Diana Beck

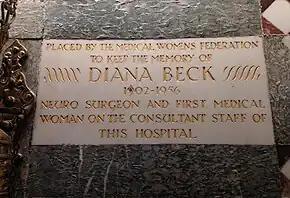
Diana Beck memorial plaque at Fitzrovia Chapel

Beck suffered from myasthenia gravis and underwent a thymectomy in 1956 to treat a myasthenic crisis. She died at the Middlesex Hospital soon after the procedure from a pulmonary embolism on 3 March 1956. She is commemorated with a plaque in the Fitzrovia Chapel, part of the Middlesex Hospital.